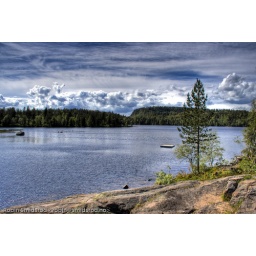
A secluded lake called Merkedammen not far away from my home in the middle of the summer.